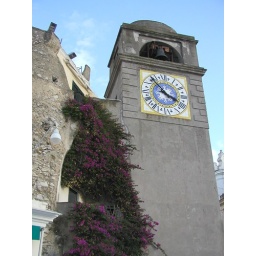
The clock tower in the center of Capri Island piazza.